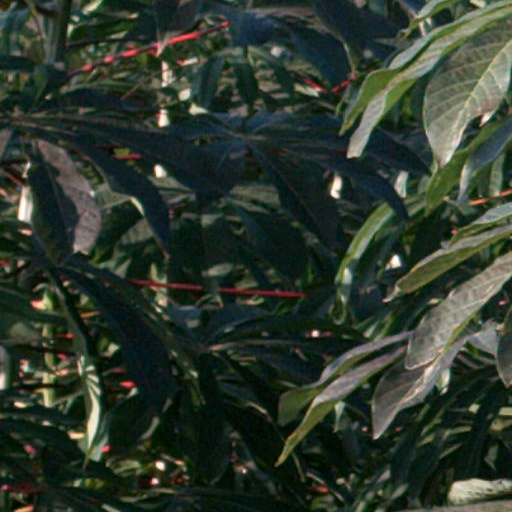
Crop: cassava